Hashem Akbarian

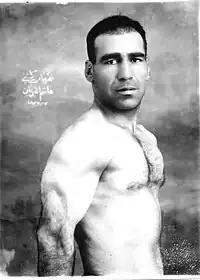
Hashem Akbarian

Akbarian was born in Chaharsoogh Aligholi Agha Place in Isfahan, the former capital of Persia (Iran). The oldest son of Mirza Akbar, he lost his father at the age of seven and was forced to work as an apprentice carpenter to support his mother, his sister and his three brothers. When he started to train in wrestling at the age of around 20 in the Chaharsoogh Aligholi Agha Zurkhaneh, he was a young skilled carpenter owning his own shop. (Zurkhaneh literally means "the house of strength", equivalent to a gym or club). Over a period of ten years, he climbed the ranks by mastering the Zurkhaneh exercises including the traditional wrestling techniques. He was conferred with the rank of "Pahlavan" (champion) after defeating all wrestlers in his neighborhood Zurkhaneh and the challenging wrestlers from other Zurkhaneh. The wrestling matches were arranged by appointments or just by showing up unannounced in the sessions of the traditional Zurkhaneh workouts on Friday mornings.